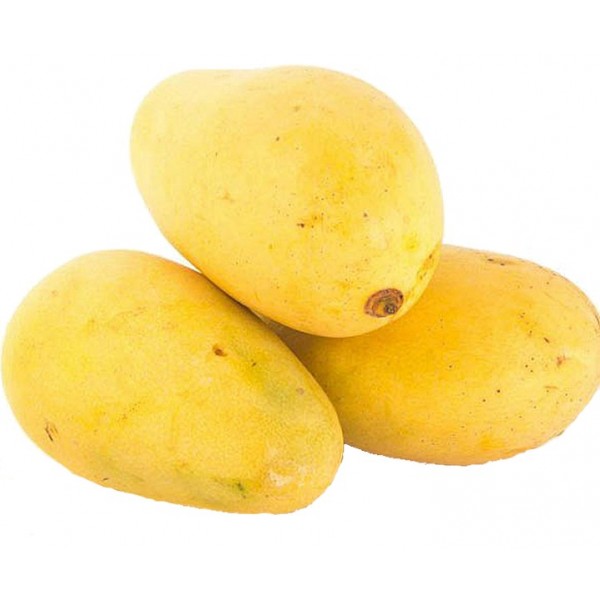
Label: Mango